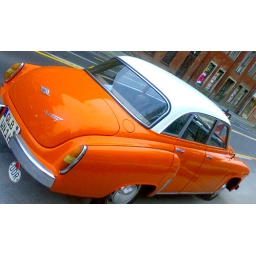
I found this beautiful orange car whilst walking around the streets of Potsdam, Germany.